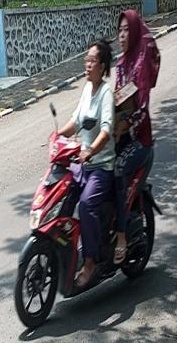
person-with-helmet: 0
person-without-helmet: 2